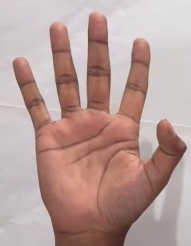
ASL sign: 5